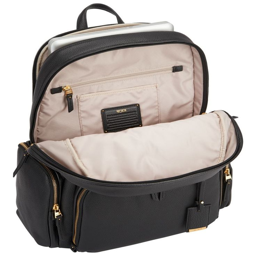
from our bestselling collection for notably stylish women on the move comes this new limited - edition backpack in luxurious pebbled leather .